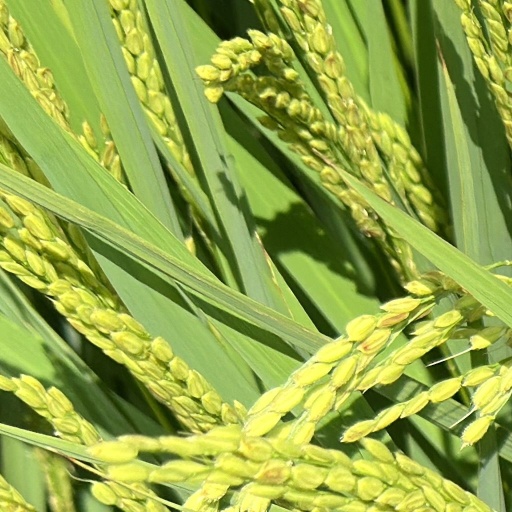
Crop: rice